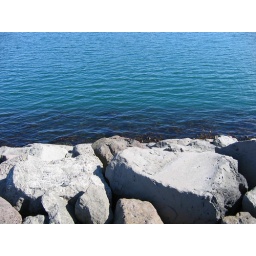
just shot this to show the really cool blue green color of the water in Reykjavik bay.